Pulaski, New York

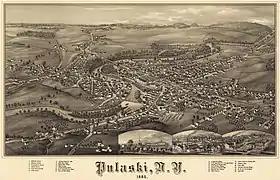
Perspective map and list of landmarks from 1885 by L.R. Burleigh

Mary Parker, the local historian, offered two possible theories regarding the selection of the town's name in an article titled "Name Selection is a Mystery." According to Parker, the most credible theory is that in 1829, three years before the town's incorporation, the prominent lawyer and abolitionist Thomas C. Baker proposed the name at a meeting. Another story indicates that the name was chosen when Revolutionary War heroes put names in a hat and pulled the name of Casimir Pulaski. As Mary Parker says, one or both may not be true but local historians are researching how the name was picked.